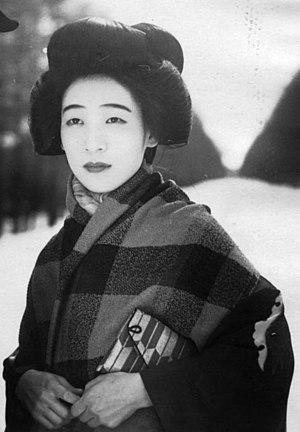
Akiko Chihaya, née le 27 septembre 1908, est une actrice japonaise.